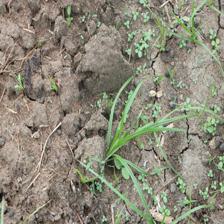
Label: Grass